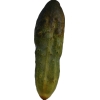
Label: cucumber